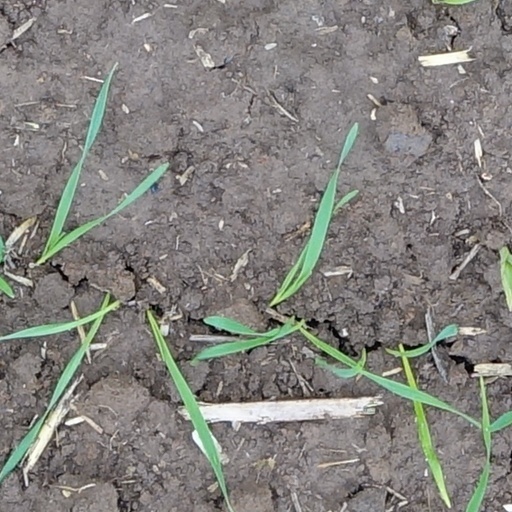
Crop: wheat